Leptoxis compacta

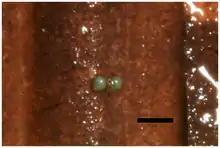
Two "Leptoxis compacta" eggs. Scale bar = 1 mm

The radular structure of "Leptoxis compacta" is described as including a rachidian tooth with a widely convex basal margin and a blunt central cusp flanked by four to five denticles, with the outermost being weakly developed in most cases. The lateral tooth contains one larger rectangular central cusp that is flanked by four to five outer denticles and three to four inner denticles. The inner marginal teeth contain 10 to 12 denticles, and the outer marginal teeth have 12 to 16 denticles. The outer denticles are often weakly developed.